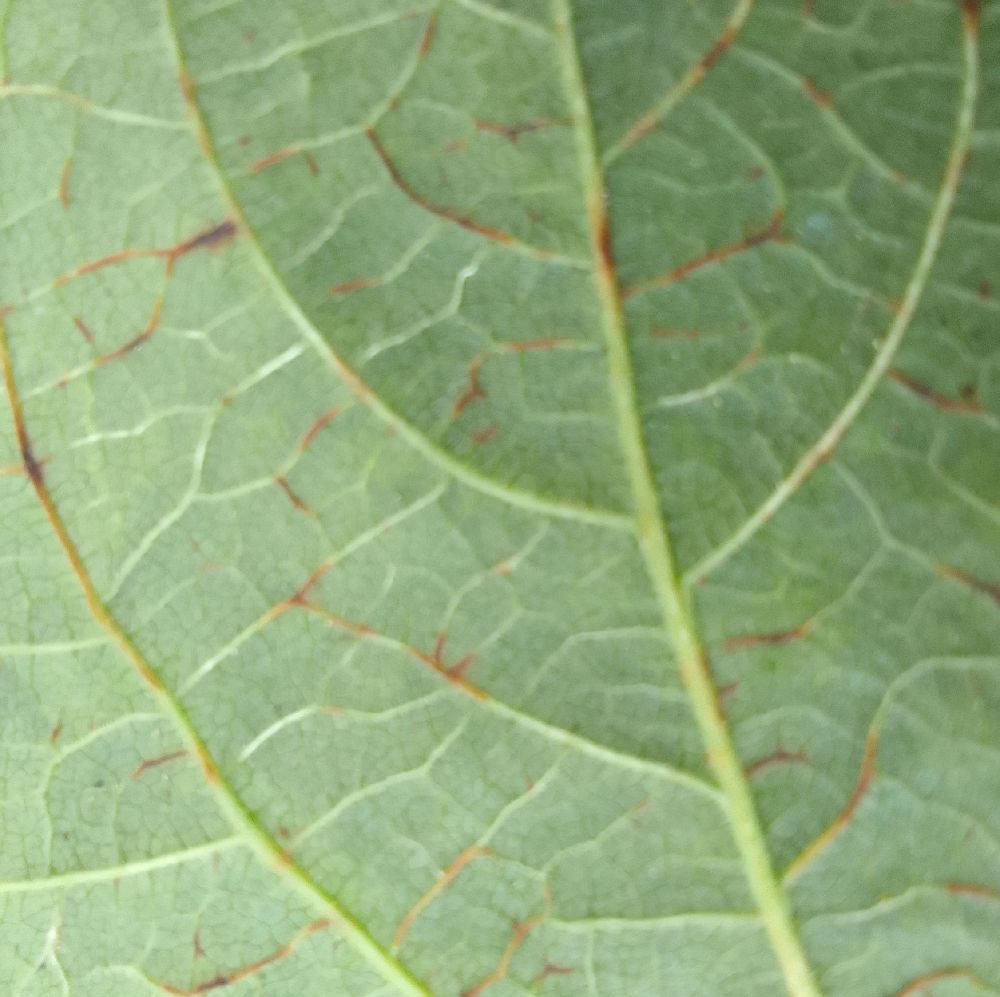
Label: anthracnose